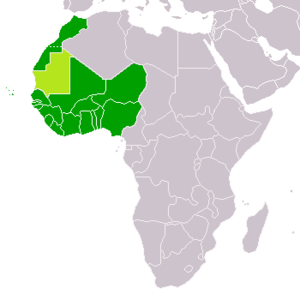
Le Nigeria, ou Nigéria, en forme longue la république fédérale du Nigeria, est un pays d'Afrique de l'Ouest situé dans le golfe de Guinée. Avec plus de 203 millions d'habitants en 2018, le Nigeria est le pays le plus peuplé d'Afrique et le septième pays du monde par son nombre d'habitants.
Le Sénégal, en forme longue la république du Sénégal, est un État d'Afrique de l'Ouest.
La Guinée, en forme longue la république de Guinée, est un pays d’Afrique de l'Ouest. Riche en ressources naturelles, elle est surnommée le « château d'eau de l'Afrique » et possède le tiers des réserves mondiales de bauxite, elle est surnommée le « scandale géologique ». Elle prend son indépendance de la France le 2 octobre 1958, ce qui en fait le premier pays de l'Afrique française subsaharienne à le faire.
Le Togo, en forme longue la République togolaise, est un État souverain d’Afrique de l'Ouest, dont la population est estimée en 2020 à environ 8,6 millions d’habitants pour une densité de 152 hab./km².
La Côte d’Ivoire, en forme longue république de Côte d’Ivoire, est un pays situé en Afrique, sur l'océan Atlantique, dans la partie occidentale du golfe de Guinée. D’une superficie de 322 462 km², elle est bordée au nord-nord-ouest par le Mali, au nord-est par le Burkina Faso, à l'est par le Ghana, au sud-ouest par le Liberia, à l'ouest-nord-ouest par la Guinée et au sud par l’océan Atlantique. La population est estimée à 26 378 274 habitants en 2020. La Côte d’Ivoire a pour capitale politique et administrative Yamoussoukro bien que la quasi-totalité des institutions se trouvent à Abidjan, son principal centre économique. Ayant pour langue officielle le français, il existe plus de 60 autres dialectes parlés au quotidien. Elle a pour monnaie, le franc CFA. Le pays fait partie de la CEDEAO, de l’Union africaine et de l'Organisation de la coopération islamique.
L’économie de la Côte d'Ivoire, avec un PIB par habitant qui s'élève à 1 600 USD en 2011 fait partie des économies en voie de développement. L'indice de pauvreté atteint 48,9 % en 2008.
La Guinée-Bissau ou Guinée-Bissao, en forme longue la république de Guinée-Bissau, est un pays lusophone de l'Afrique de l'Ouest. Sa capitale est Bissau. Le pays fait partie de la Communauté économique des États de l'Afrique de l'Ouest et de l'Organisation de la coopération islamique.